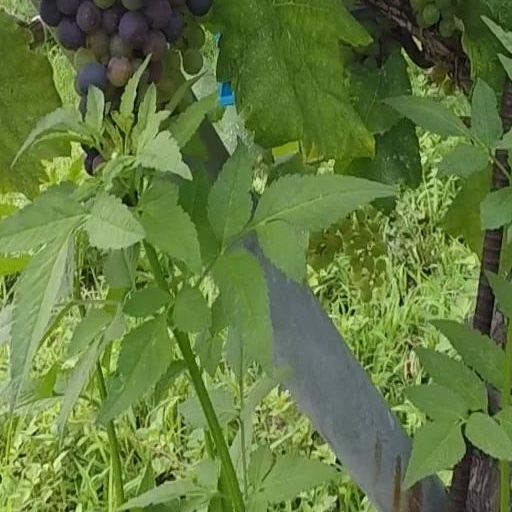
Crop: grape